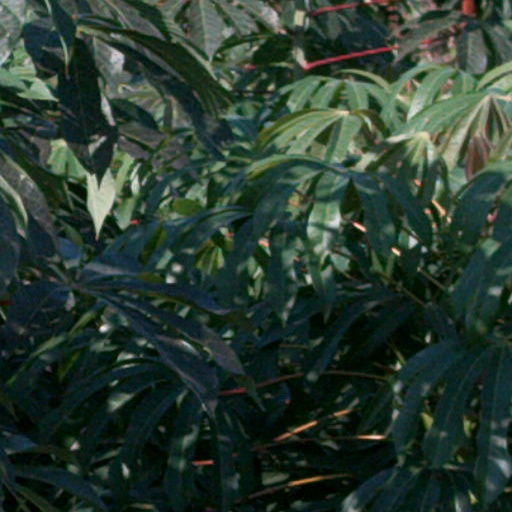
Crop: cassava